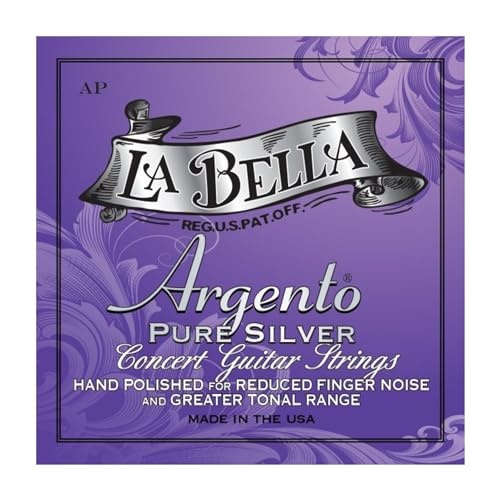
La Bella AP Argento Pure Silver - Hand Polished - Medium Tension
Brand: La Bella
Category: Arts & Entertainment > Hobbies & Creative Arts > Musical Instrument & Orchestra Accessories > String Instrument Accessories > Guitar Accessories > Guitar Strings > Classical Guitar Strings